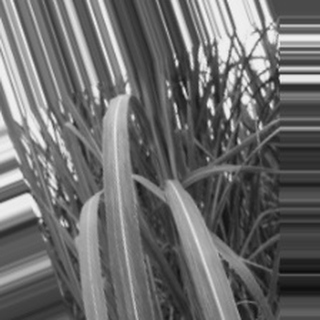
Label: sugarcane_bacterial_blight